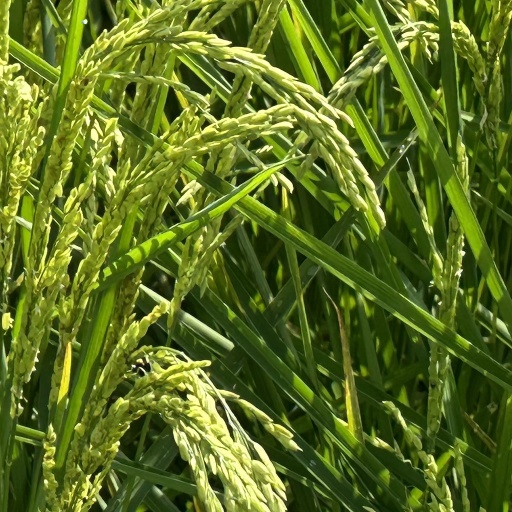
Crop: rice